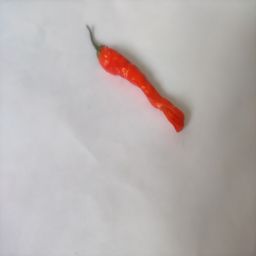
Crop: Chile Pepper
Quality: Dried